BYD K series

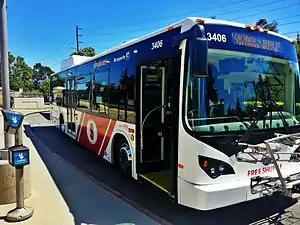
A North American-spec BYD bus with Stanford Marguerite Shuttle.

In the North American transit bus market, the K-series bus is sold with several different nominal lengths, powertrain options, and battery capacities.